Avak Asadourian

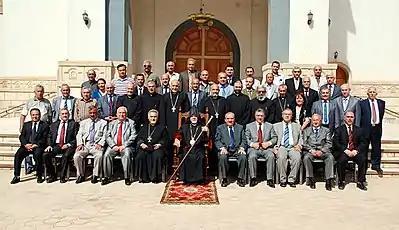
Armenian Diocesan Assembly in Iraq, 12 May 2012 Baghdad

In 1991, when the Persian Gulf War erupted, he served as a member of a delegation that met with Pope John Paul II (his fifth visit), the members of WCC, Bishop Council of Catholic Church and high officials of European Countries. He also met the UN Secretary General in New York City. During this time, he often participated in the meetings of Middle East Church Council in Amman on the impact of the Persian Gulf War.